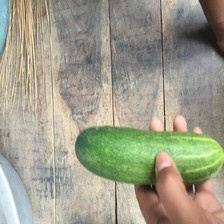
Label: cucumber